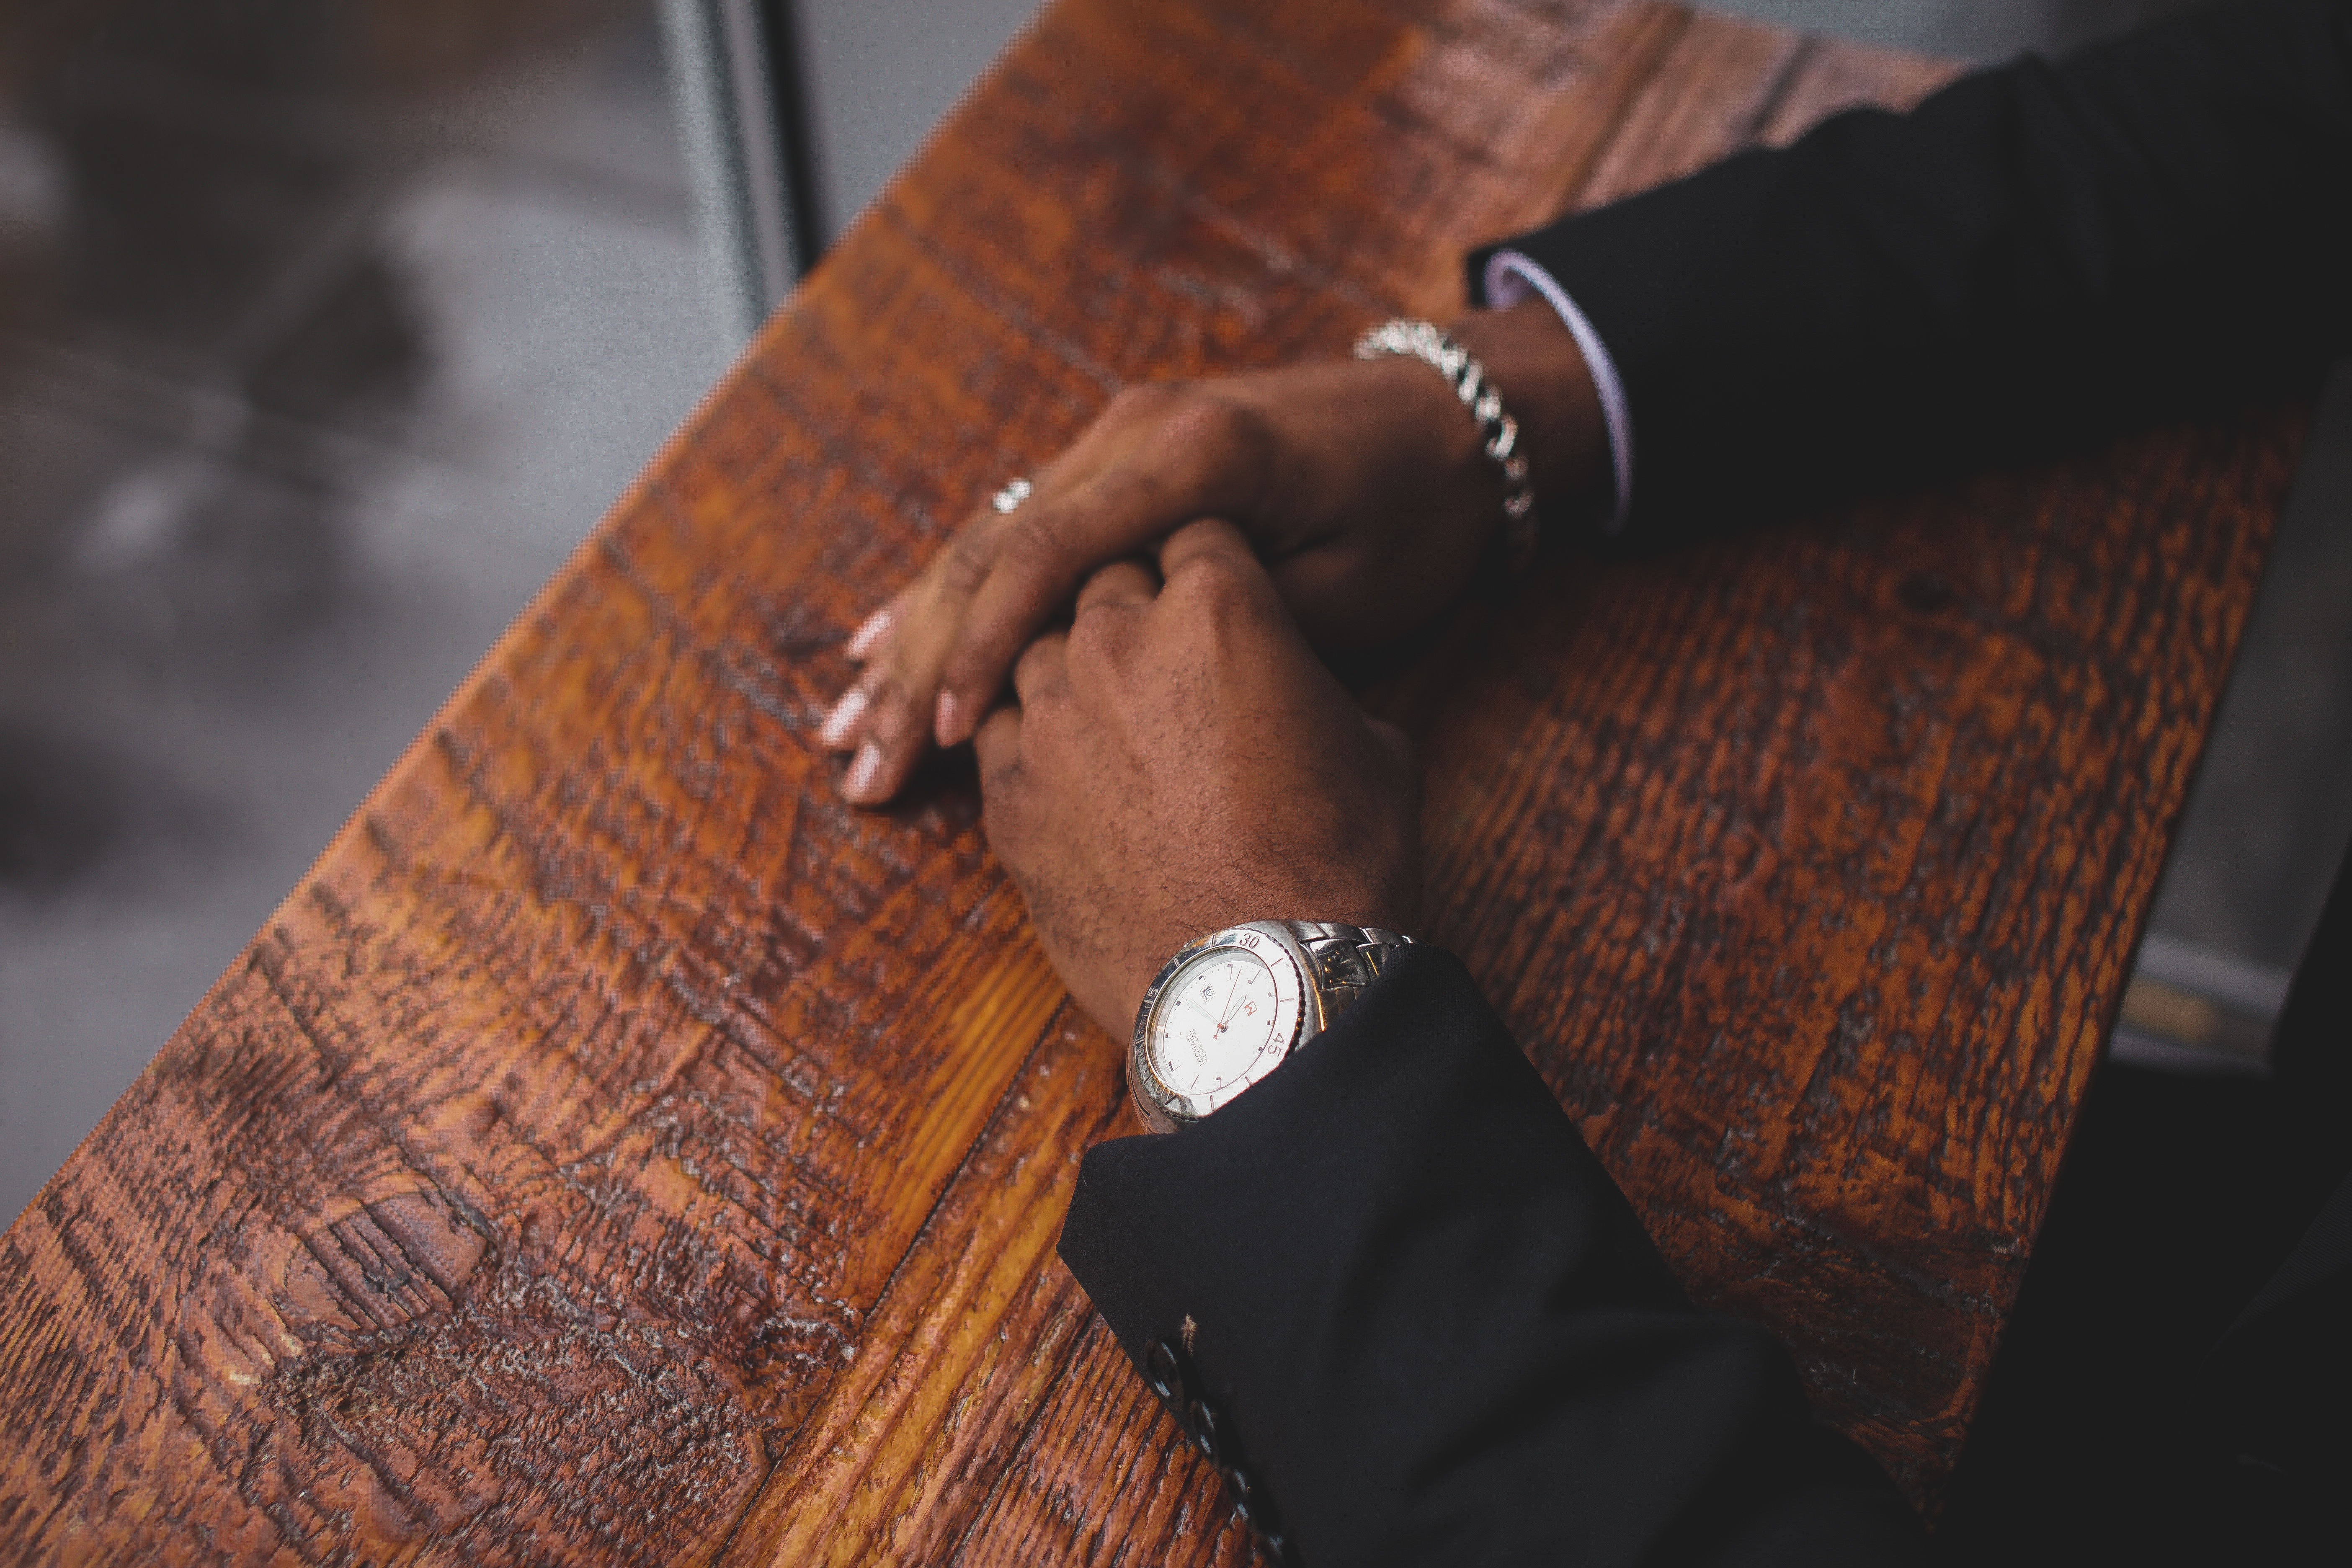
hand, finger, brown, business, black, jewellery, design, wristwatch, hands, fashion accessory